The National (TV program)

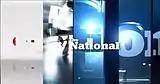
Former title card in 2009

The show's name was shortened to "The National" in 1969. The broadcast's original opening, used from 1969 through 1982, was known as "the Bloops" and featured the title of the program in a "space-age" font in green on the bottom of the screen, superimposed over a wide shot of the set. Sometimes the program title appeared in the centre of the screen, with a black background. Accompanied by synthesized beeps that resembled an old computer, different letters rapidly cycled from left to right until they spelled "The National".